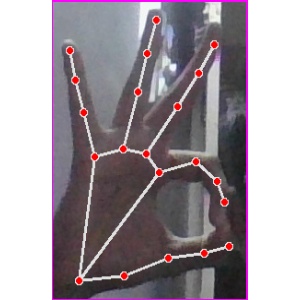
अक्षर: ण